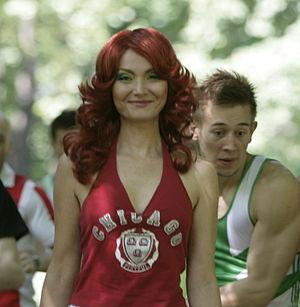
Katarzyna Kozyra est une artiste contemporaine polonaise féministe utilisant divers médiums tels que l’installation, la performance, la vidéo et la photographie et dont les œuvres ont connu et continuent de susciter de nombreuses controverses.